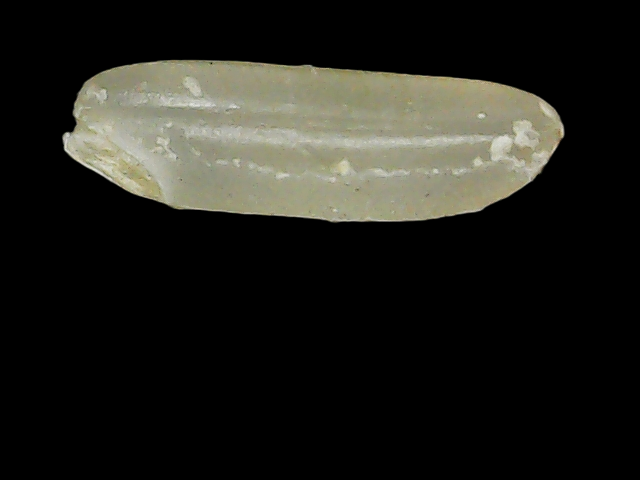
Rice variety: Binadhan11